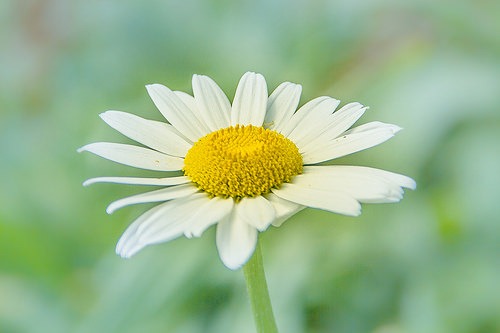
Flower: daisy